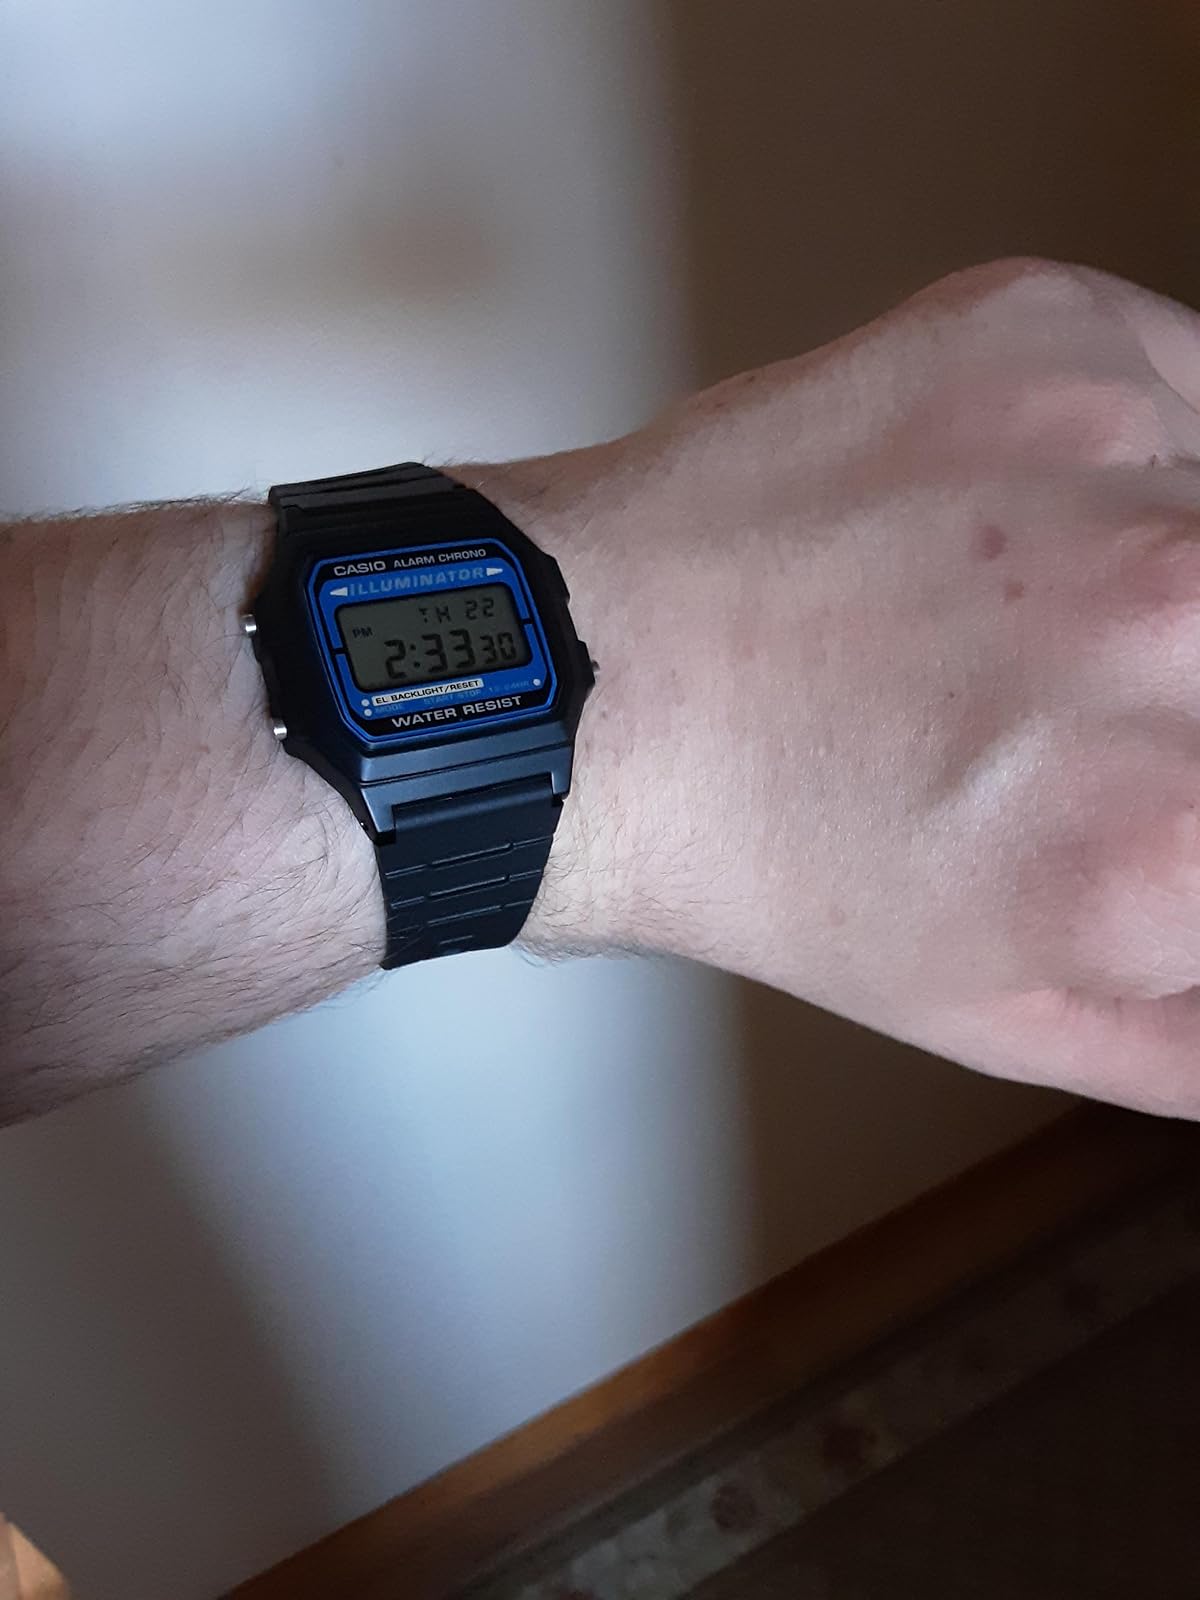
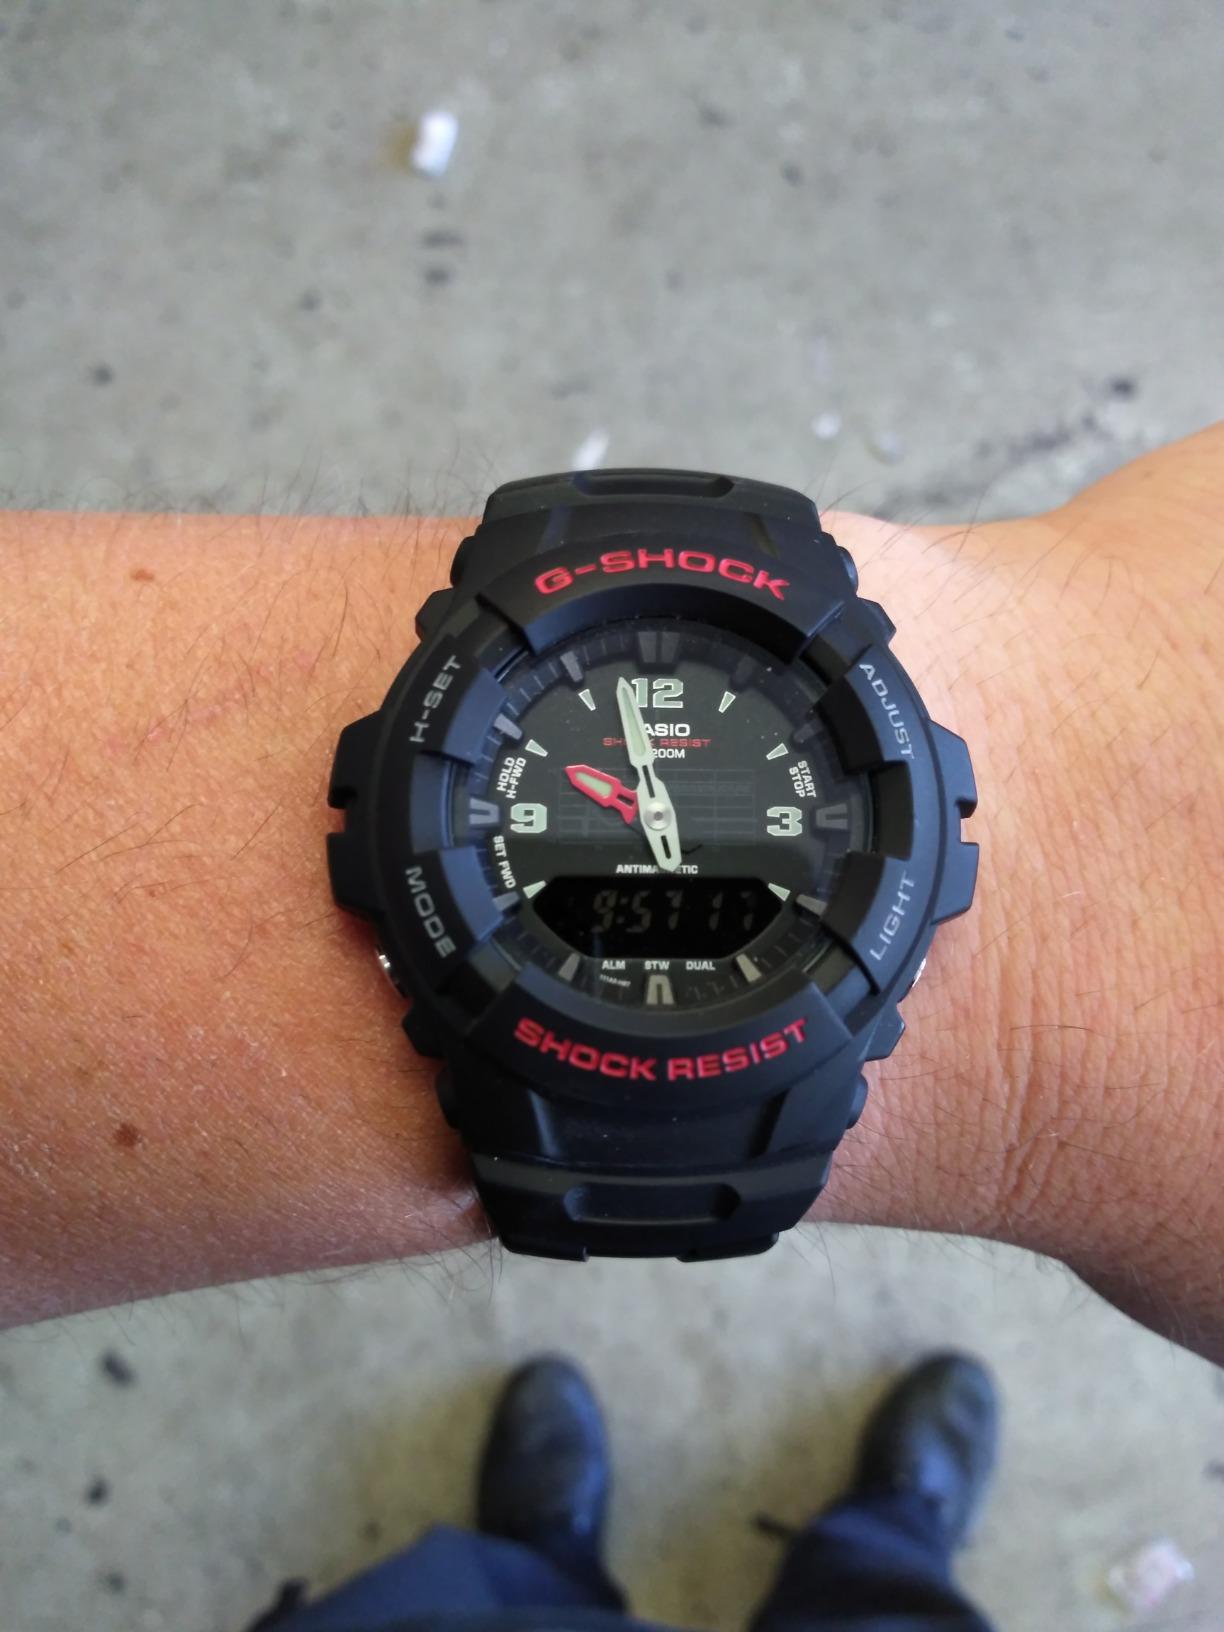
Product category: accessories_watch
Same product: no